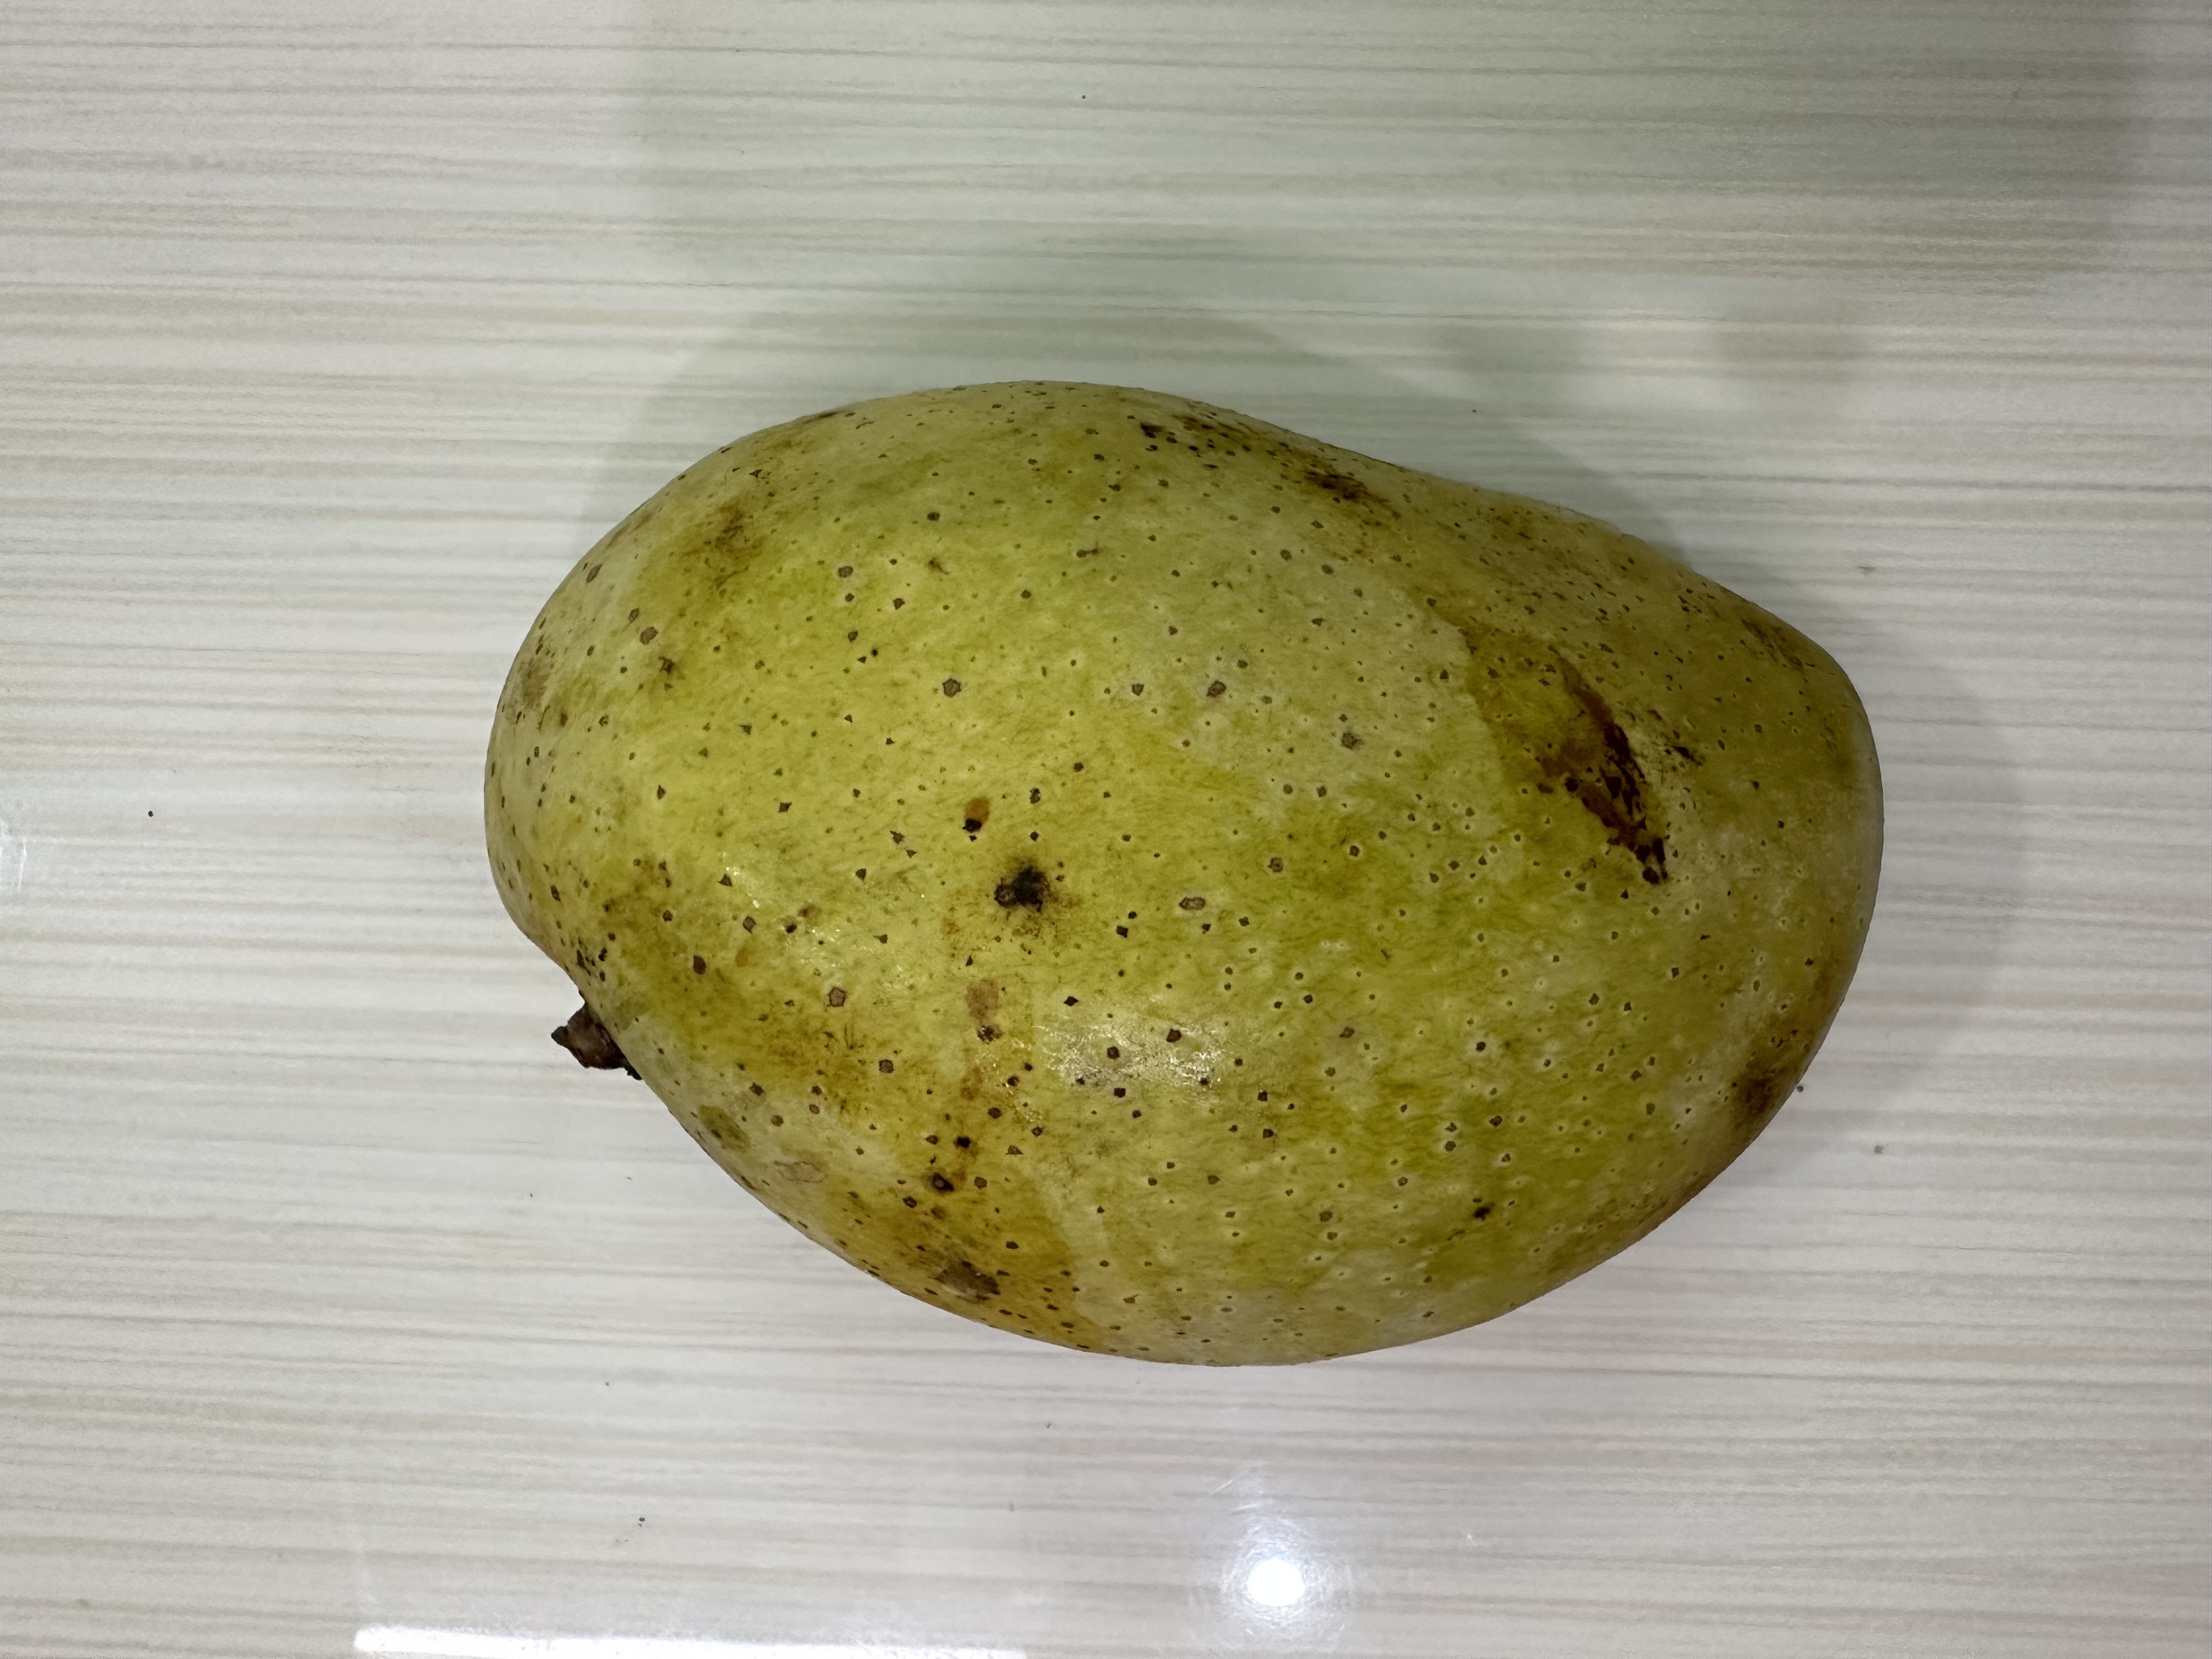
Mango variety: Fazlee